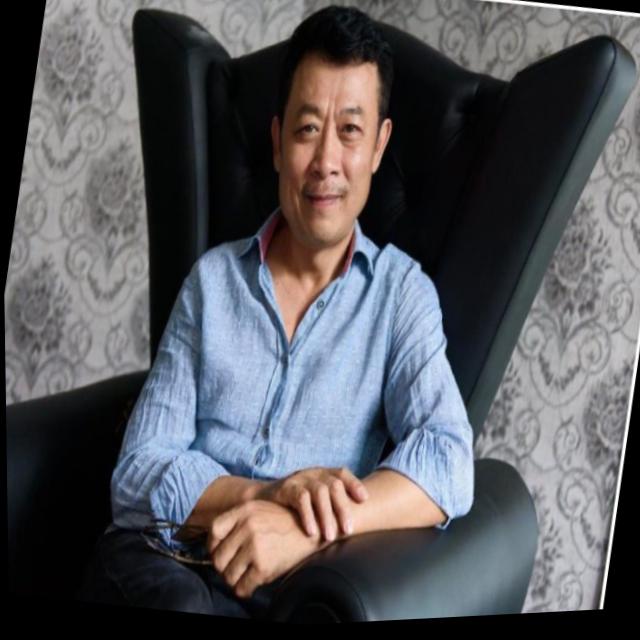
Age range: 65+